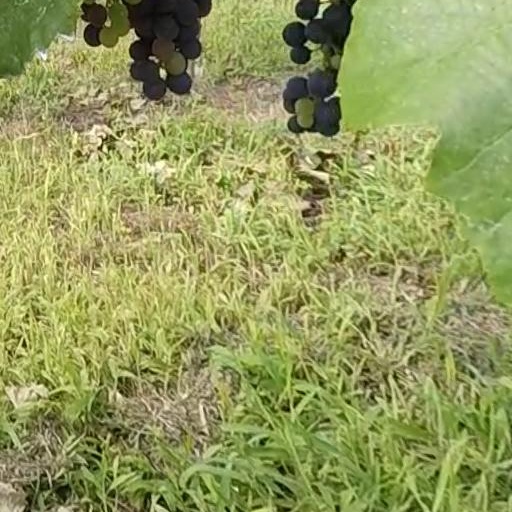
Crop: grape